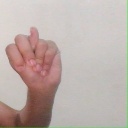
अक्षर: न